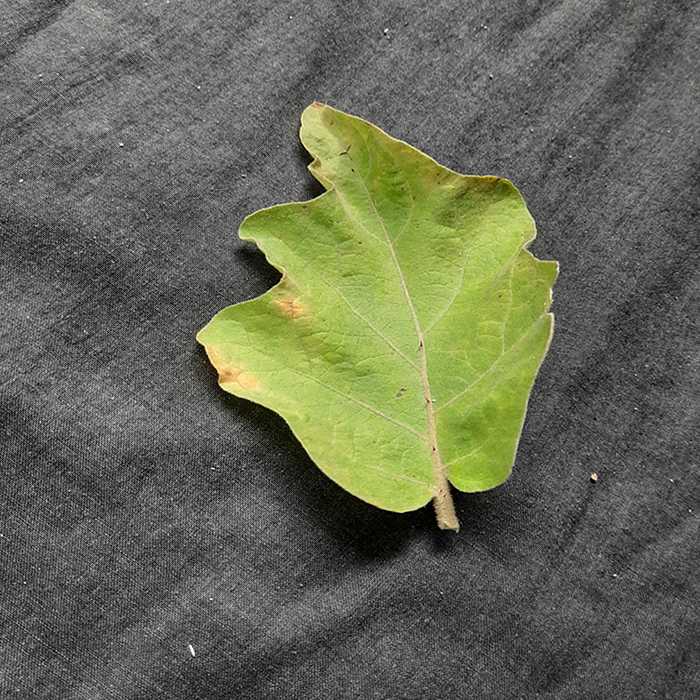
Plant: Eggplant
Label: Eggplant verticillium wilt